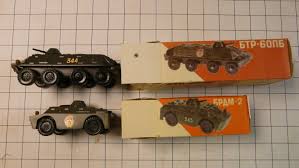
Label: BTR-60